Ella Lewis Store and Rental Houses

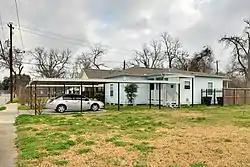

The Ella Lewis Store and Rental Houses, at 3404-3406-3408 Courtland St. in Houston, Texas, were built around 1920. The collection was listed on the National Register of Historic Places in 1997. The listing included three contributing buildings.